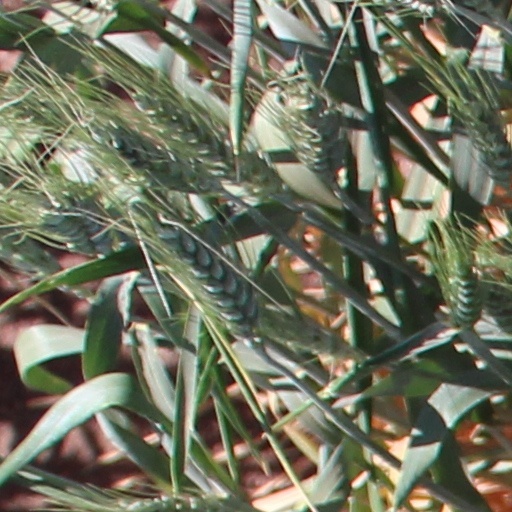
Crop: wheat